Richard Harris (American football)

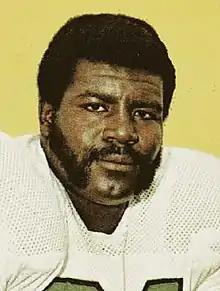

Richard Drew Harris (January 21, 1948 – July 26, 2011) was an American professional football player who was a defensive end who played seven seasons in the National Football League (NFL). He was an All-American in 1970 for Grambling and was selected in the first round (5th overall pick) of the 1971 NFL draft by the Philadelphia Eagles, the first defensive player chosen. Harris was named to the NFL All-Rookie team in 1971 and was widely regarded as one of the fastest defensive linemen in professional football before being hobbled by knee injuries.